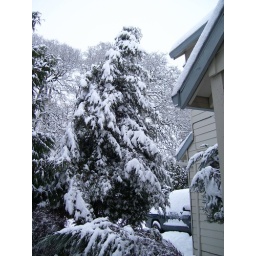
The tree in front of our neighbor's house is leaning.